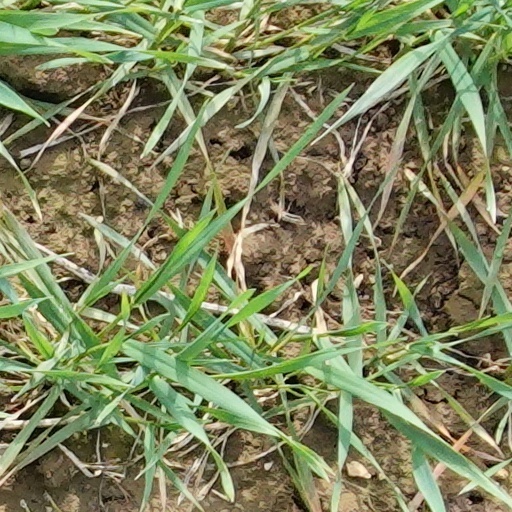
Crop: wheat